CEO Pay Ratio

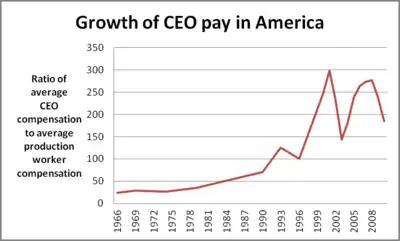
Ratio of the average compensation of CEOs from the top 350 firms and production workers, 1965–2009. Source: Economic Policy Institute. 2012. Based on data from Wall Street Journal/Mercer, Hay Group 2010.

The CEO Pay Ratio is a wage ratio. Pursuant to Section 953(b) of the Dodd-Frank Wall Street Reform and Consumer Protection Act, publicly traded companies are required to disclose (1) the median total annual compensation of all employees other than the CEO and (2) the ratio of the CEO's annual total compensation to that of the median employee, (3) the wage ratio of the CEO to the median employee.